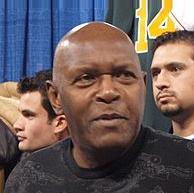
Age: 60